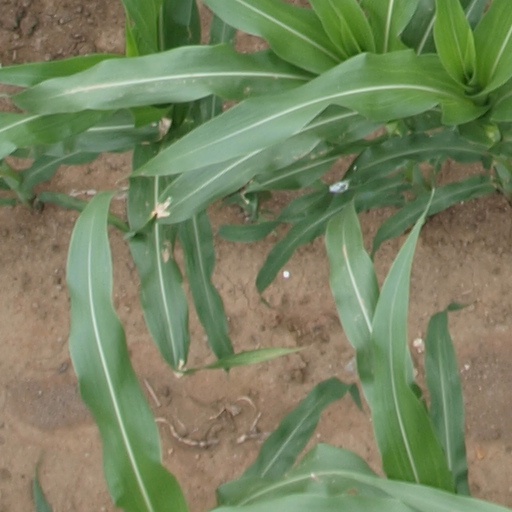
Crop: maize; corn